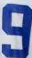
Number: 9